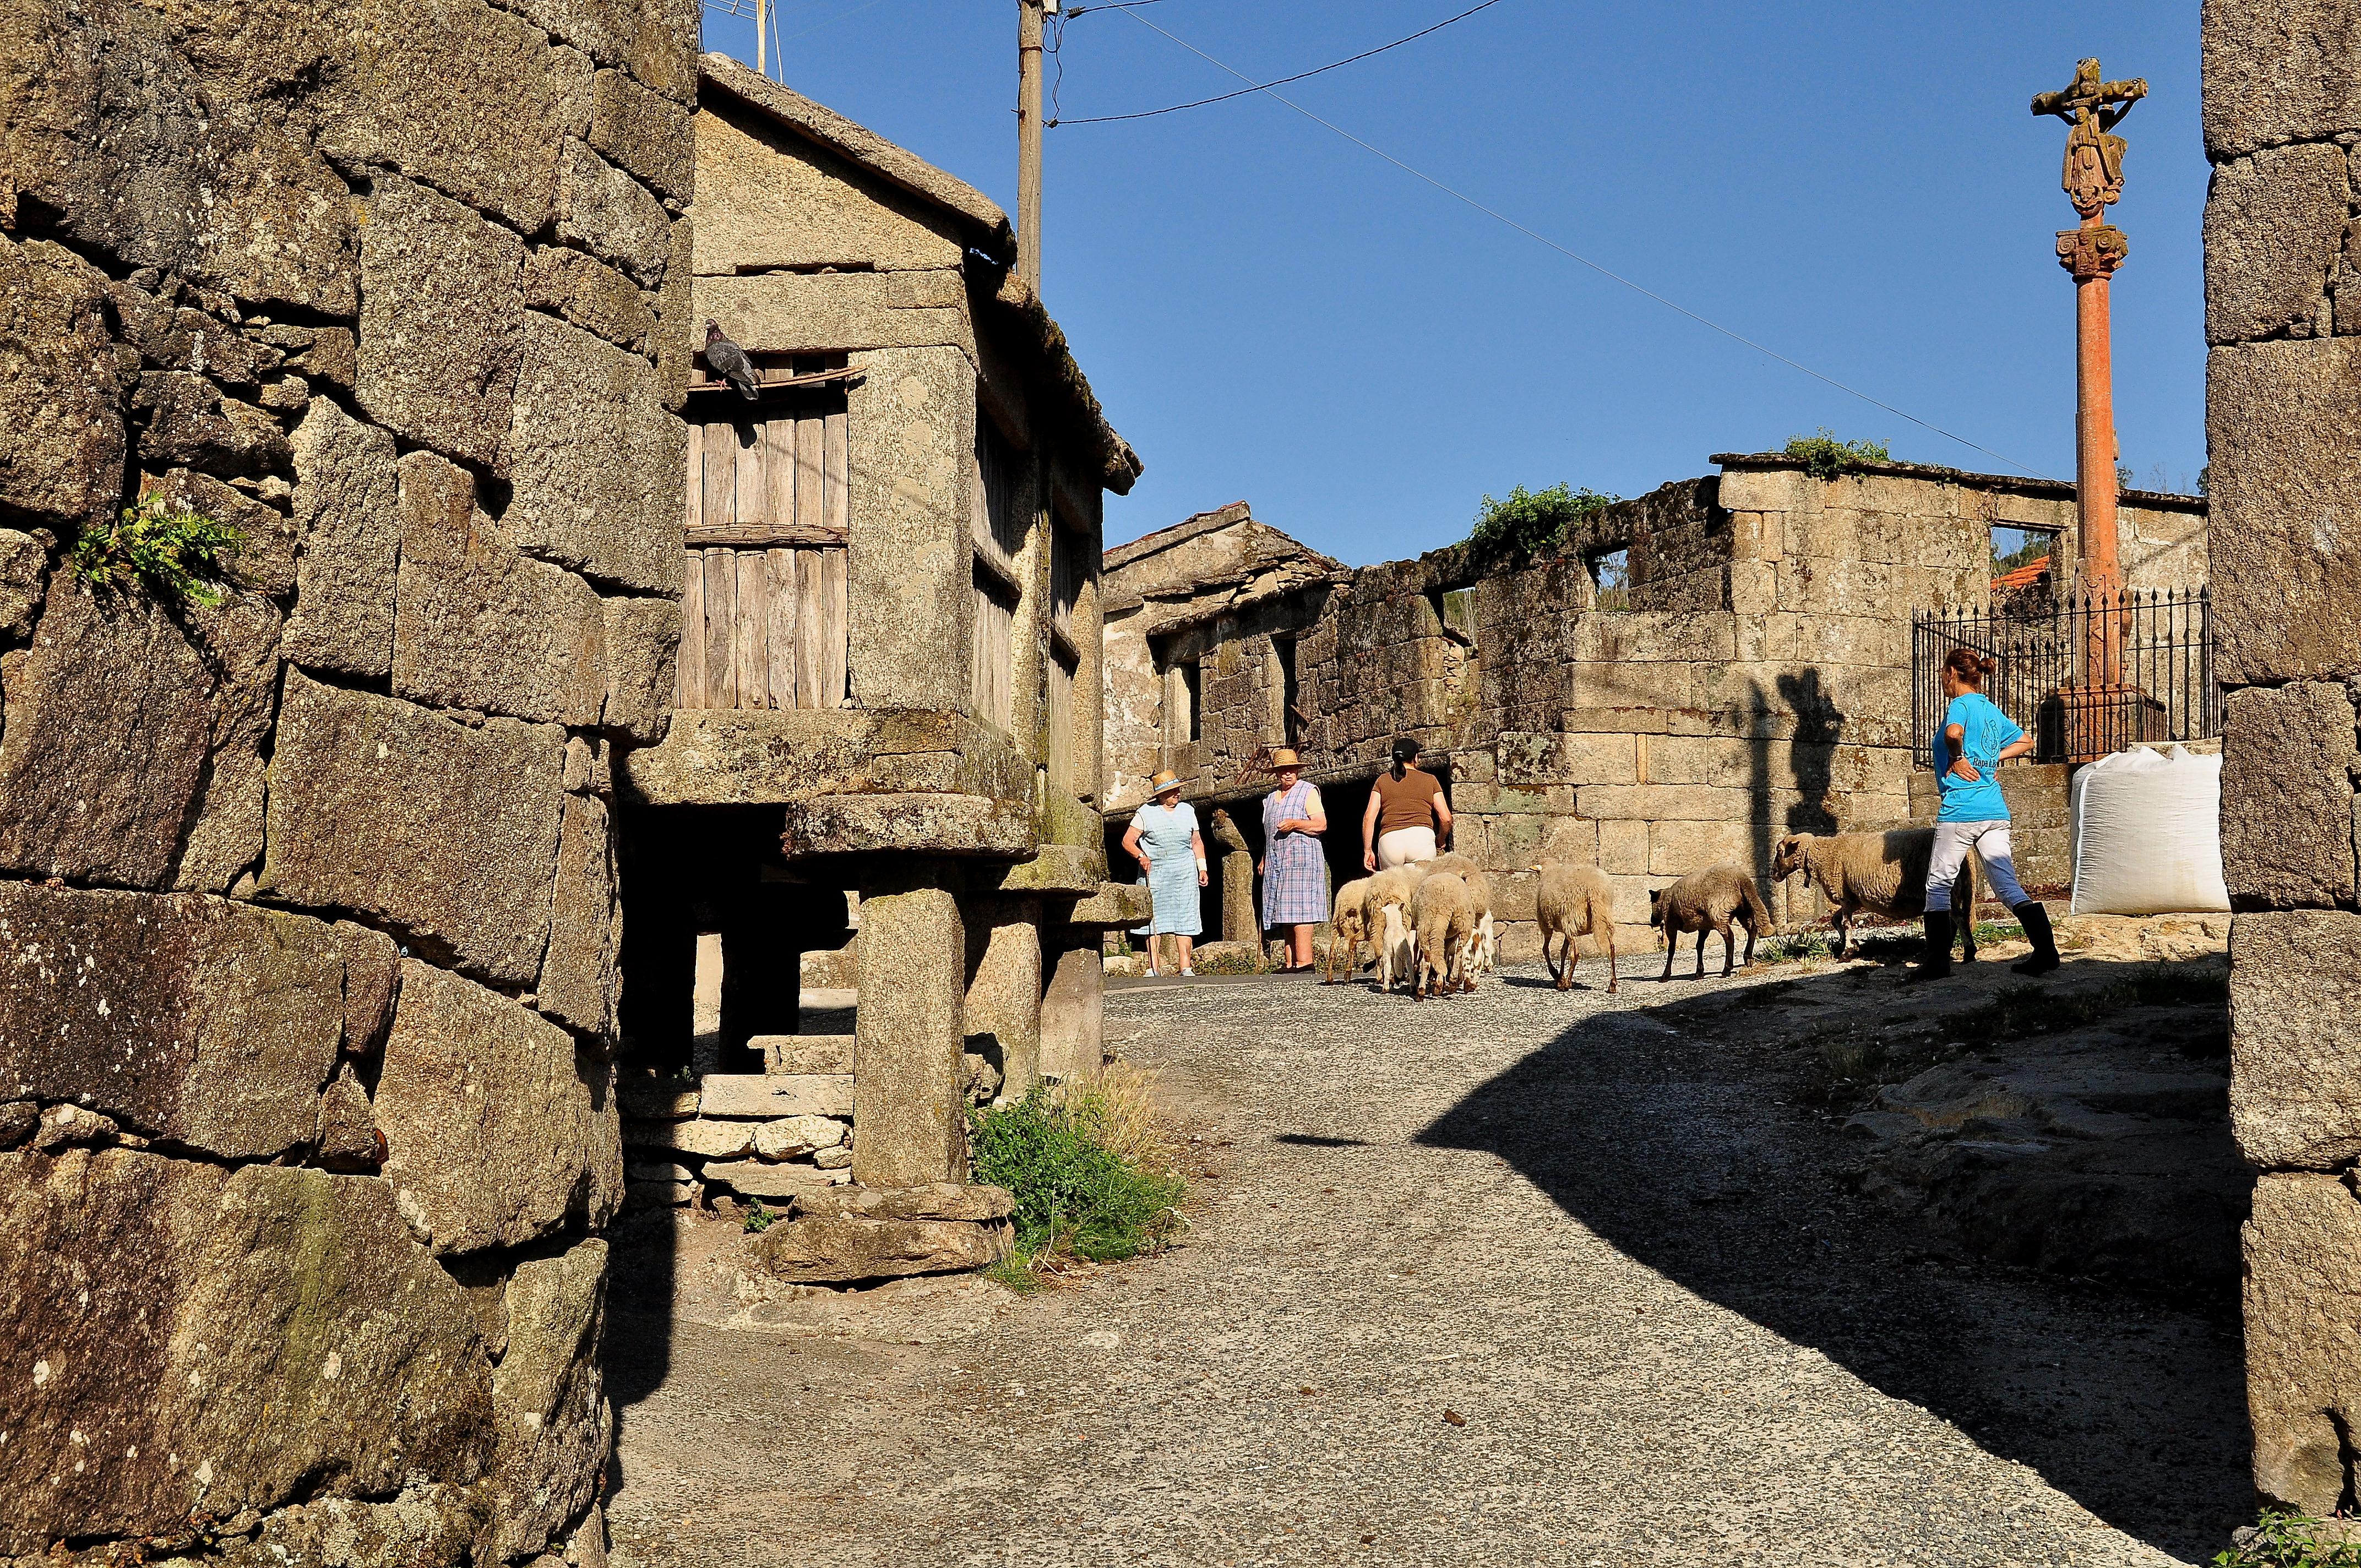
rock, street, town, wall, vacation, travel, village, fortification, tourism, spain, temple, ruins, monastery, casa, espaa, galicia, pontevedra, history, cruceiro, middle ages, ggl1, alama, covelo, nikond5100, ancient history, human settlement